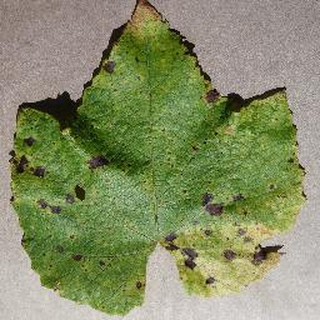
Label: grape_leaf_blight